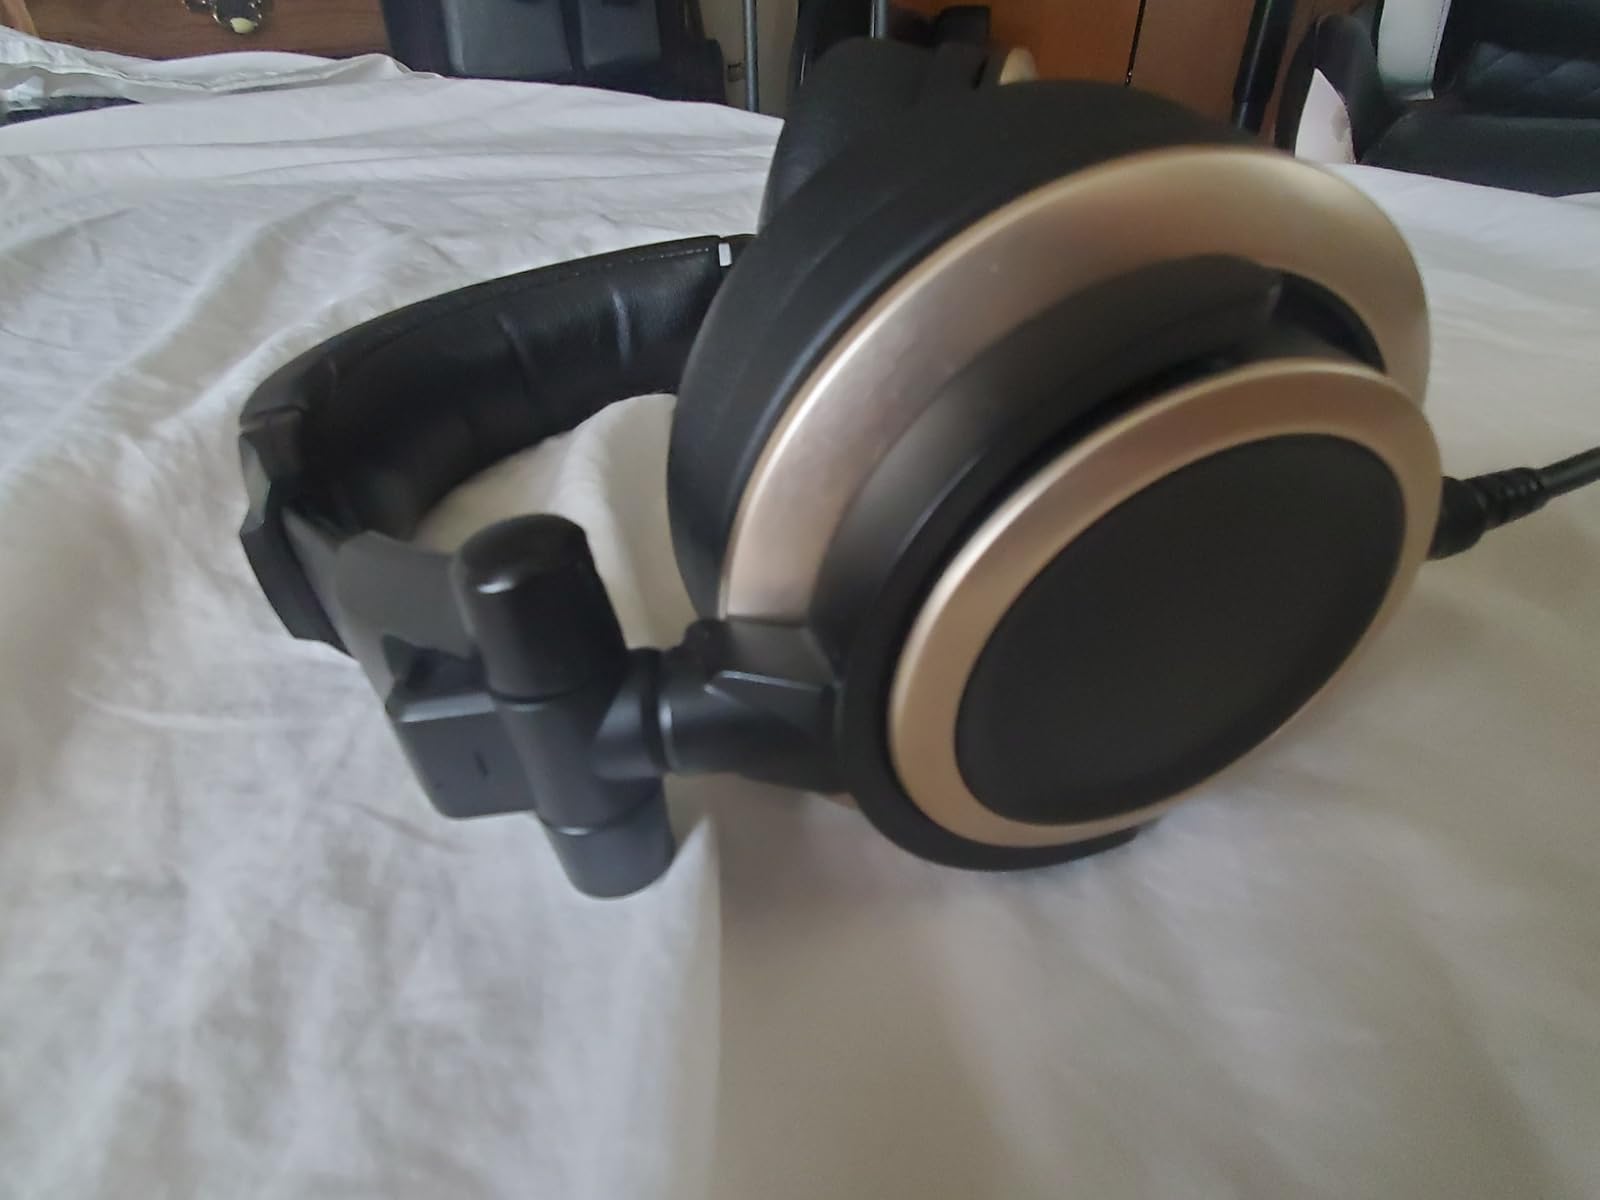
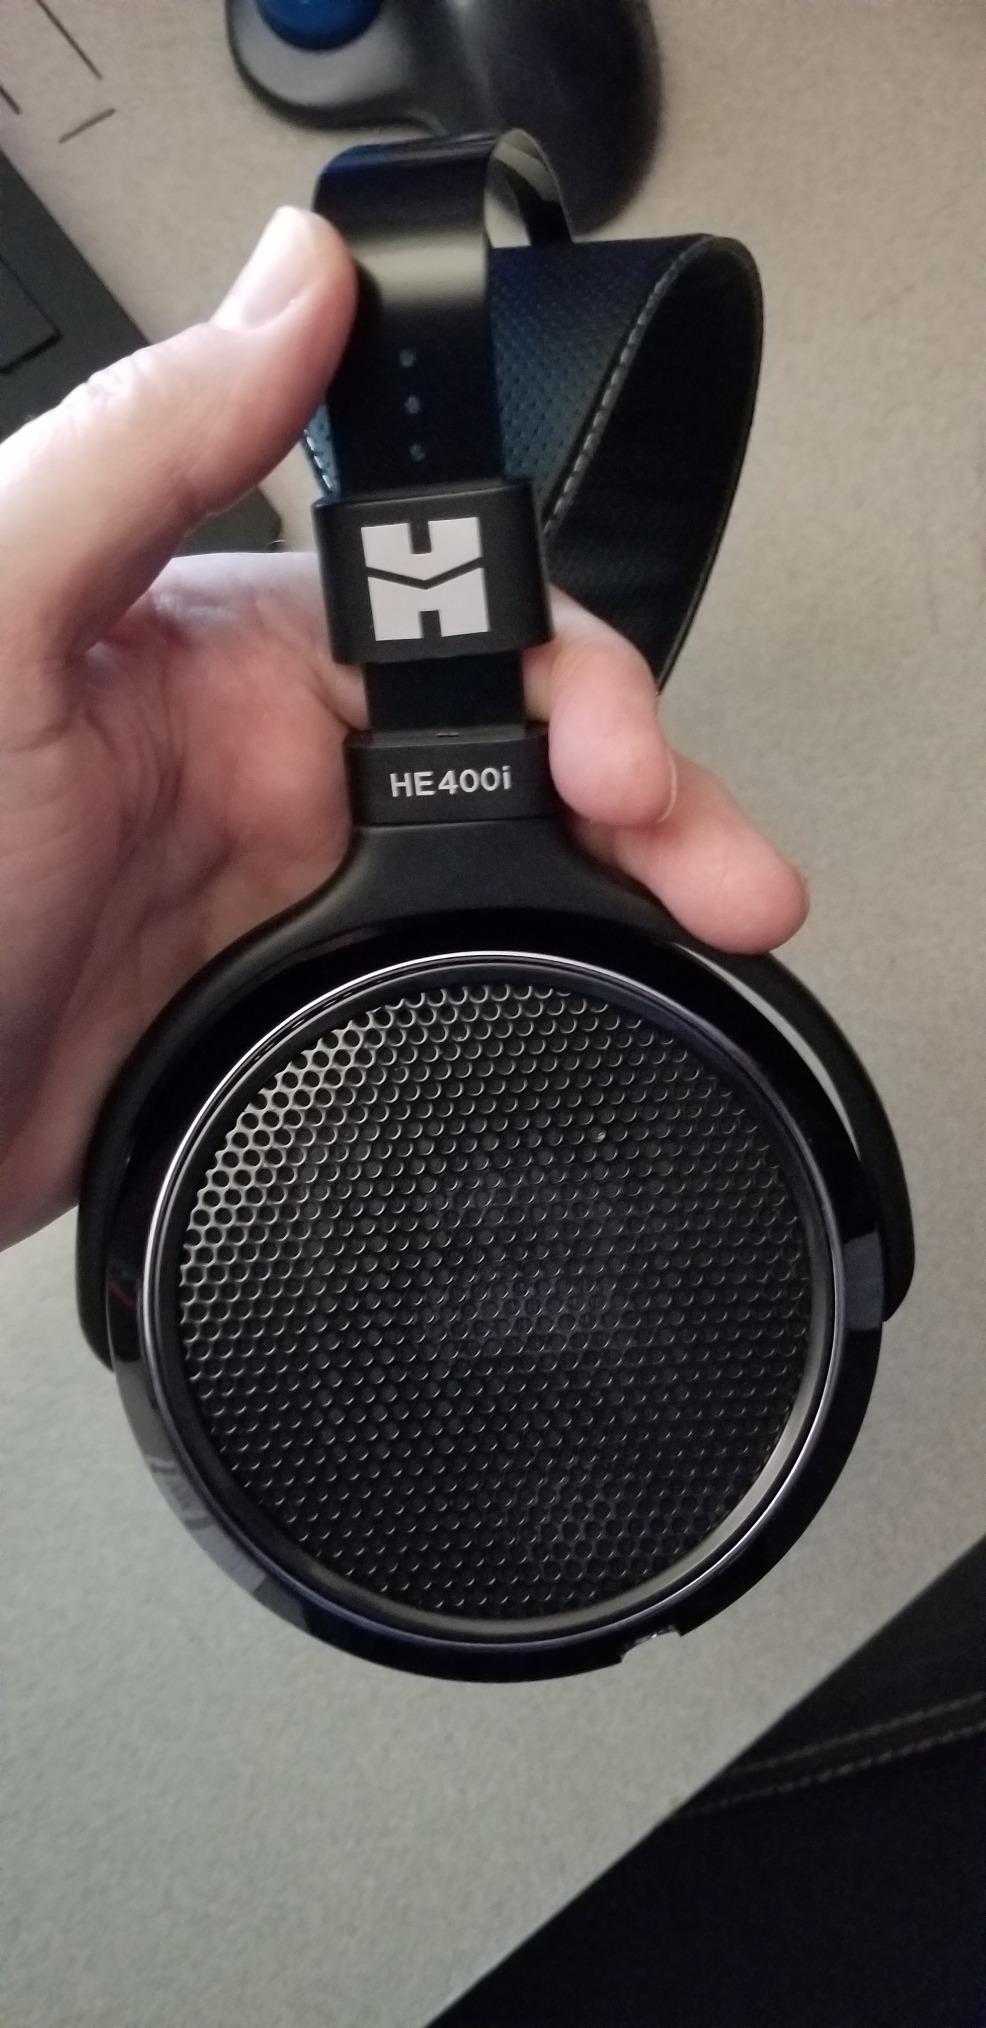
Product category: headphones
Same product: no